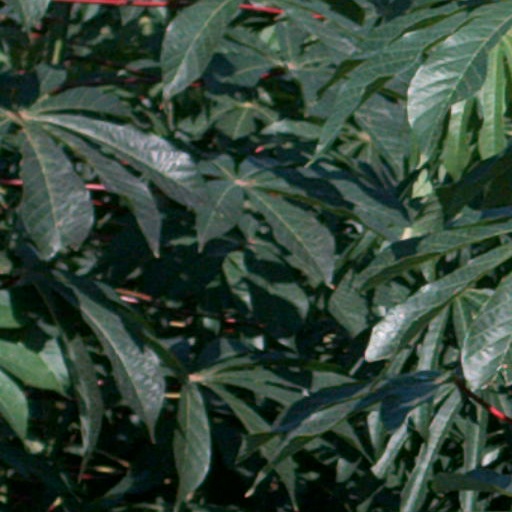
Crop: cassava